Horror fiction

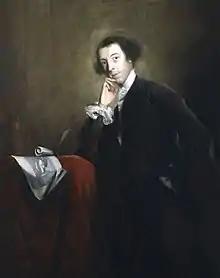
Horace Walpole wrote the first Gothic novel, "The Castle of Otranto" (1764), initiating a new literary genre.

The 18th century saw the gradual development of Romanticism and the Gothic horror genre. It drew on the written and material heritage of the Late Middle Ages, finding its form with Horace Walpole's seminal and controversial 1764 novel, "The Castle of Otranto". In fact, the first edition was published disguised as an actual medieval romance from Italy, discovered and republished by a fictitious translator. Once revealed as modern, many found it anachronistic, reactionary, or simply in poor taste, but it proved immediately popular.